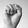
ASL letter: S